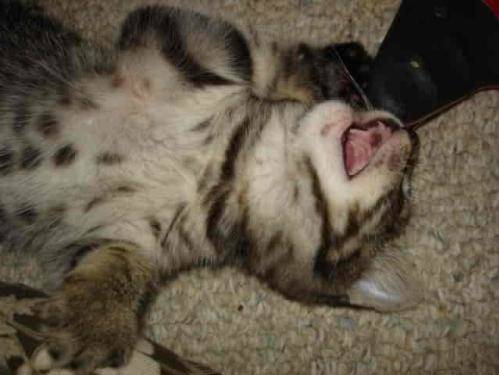
Label: cat